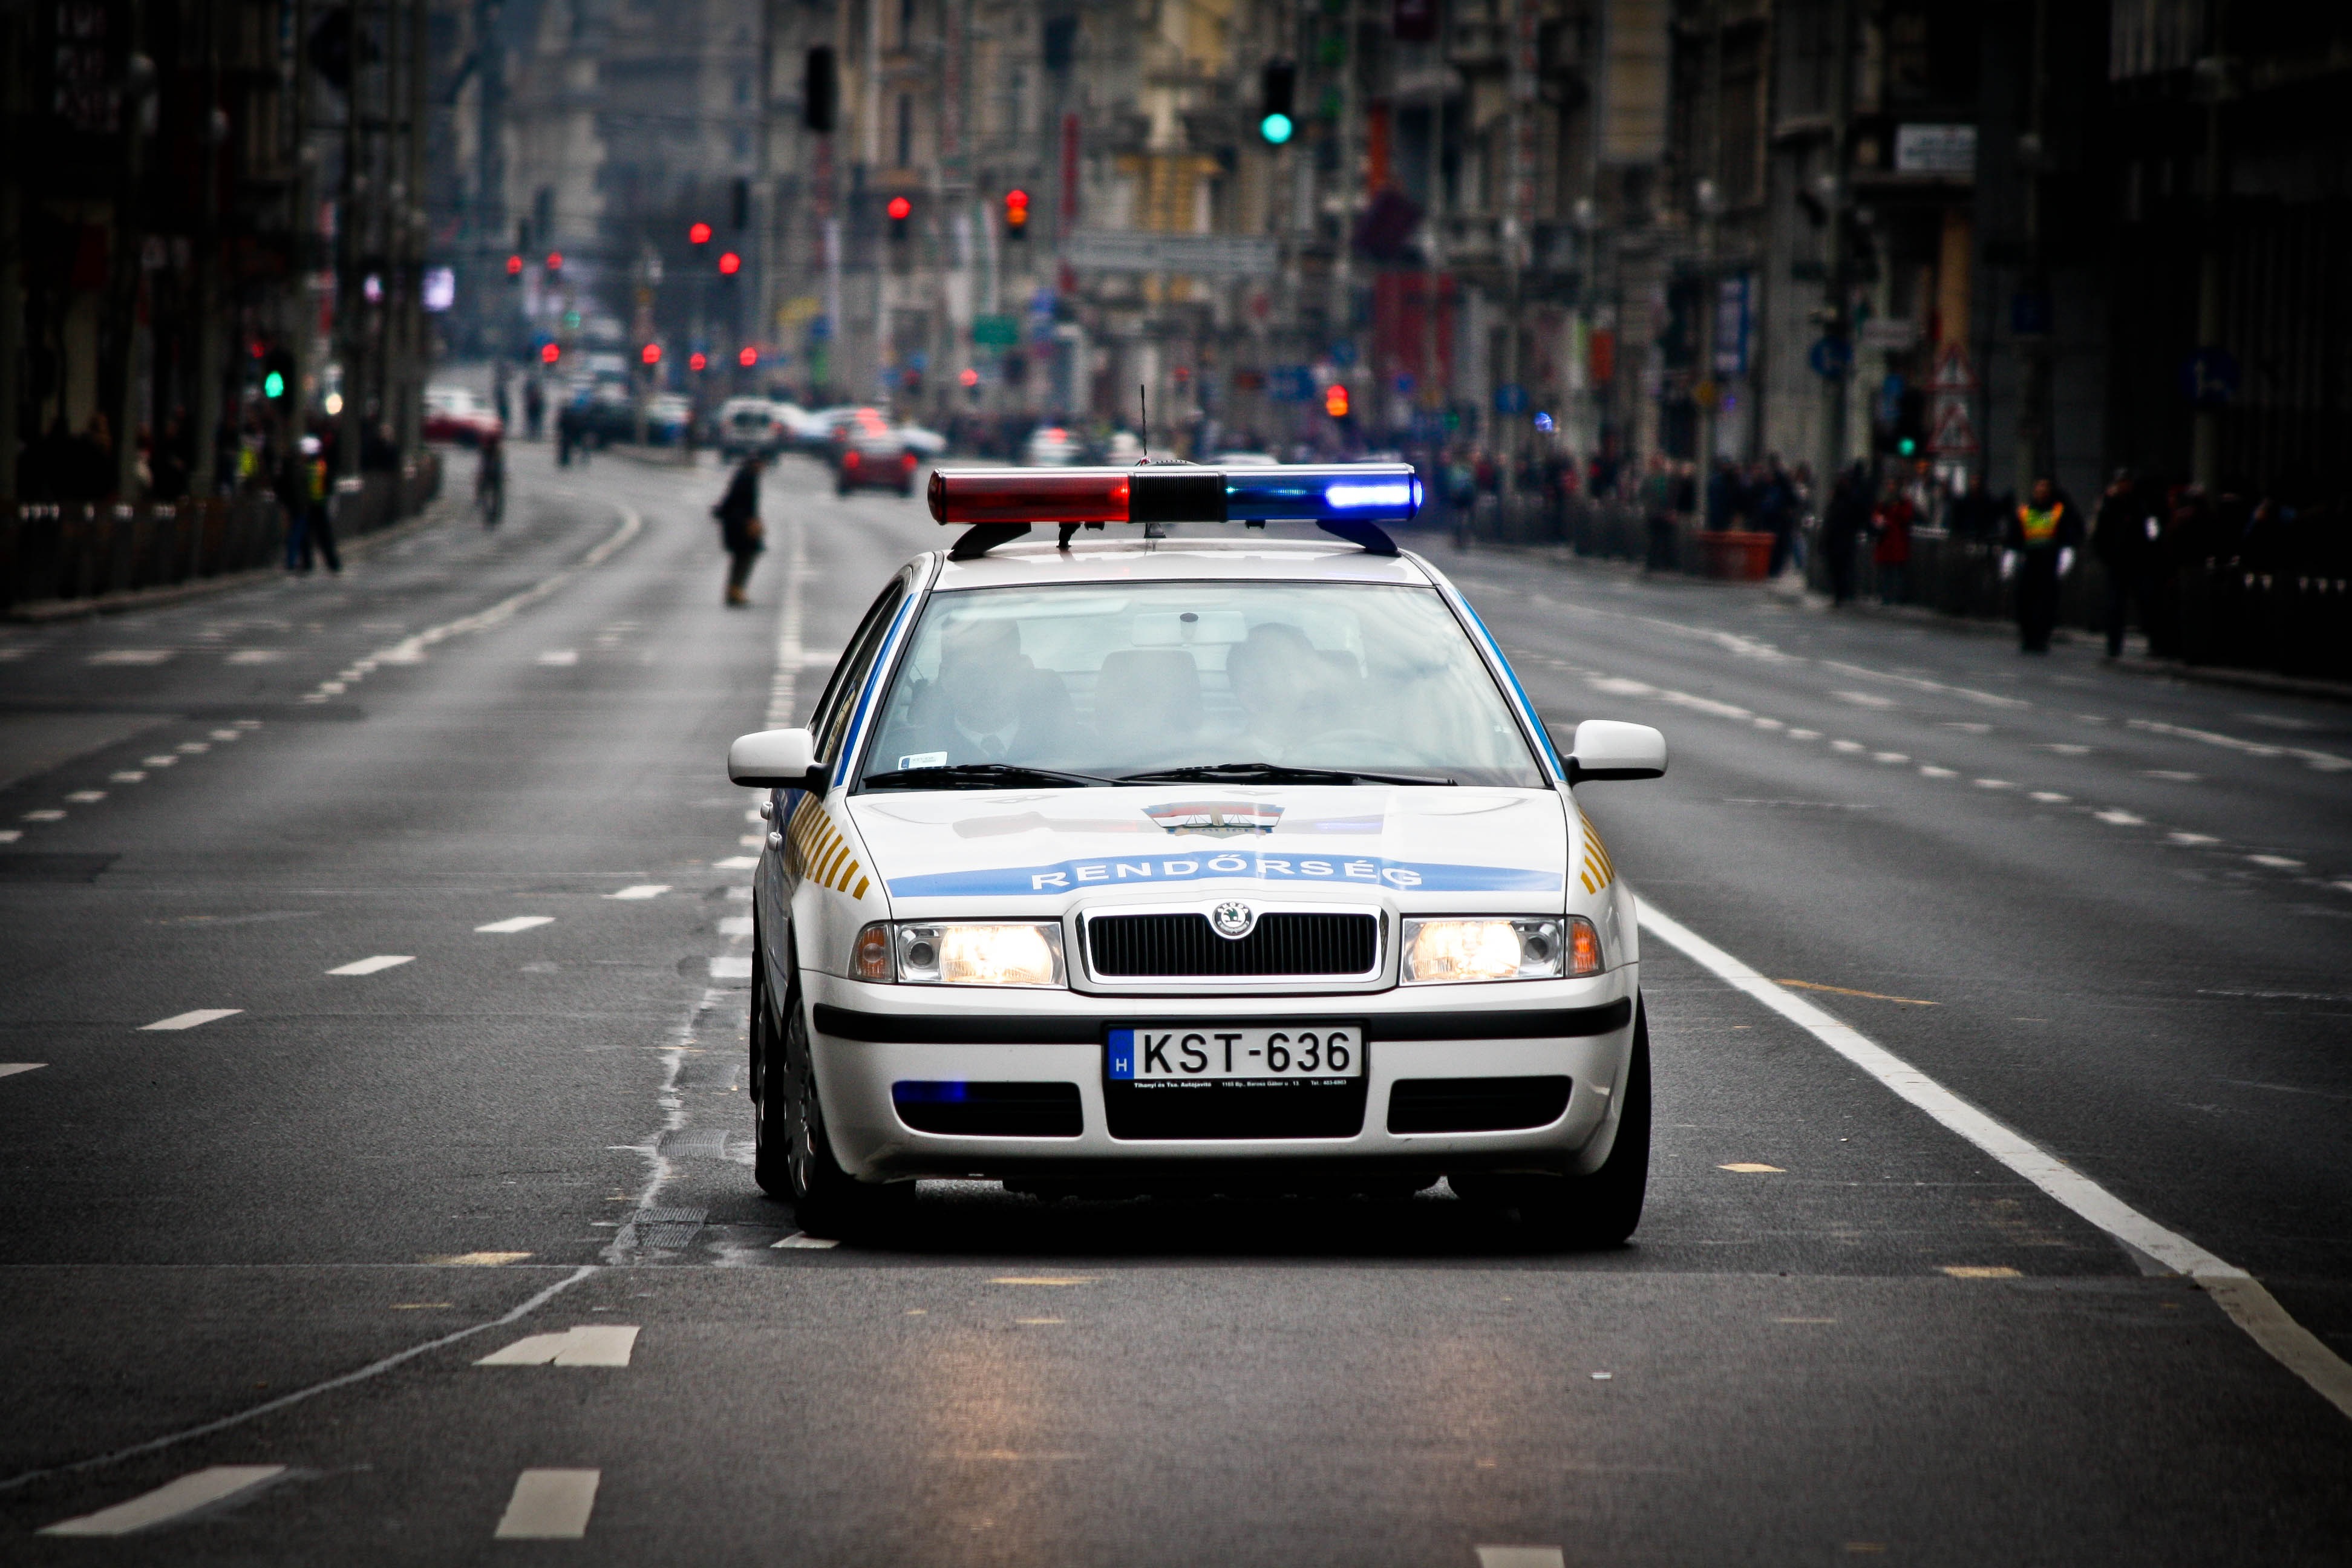
pedestrian, road, traffic, street, car, city, taxi, europe, vehicle, lane, sports car, police, budapest, hungary, demonstration, hungarian, magyar, police car, automobile make, luxury vehicle